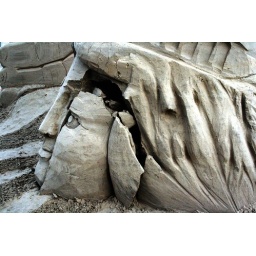
Sand sculpture from the 2007 AIA sand castle competition in Galveston Texas.